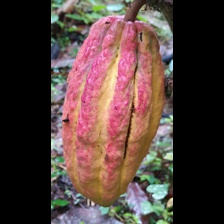
Label: sana